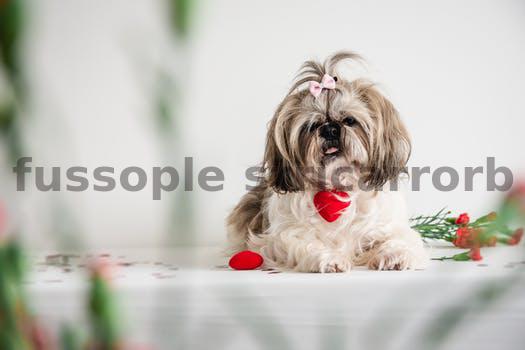
Label: Watermark